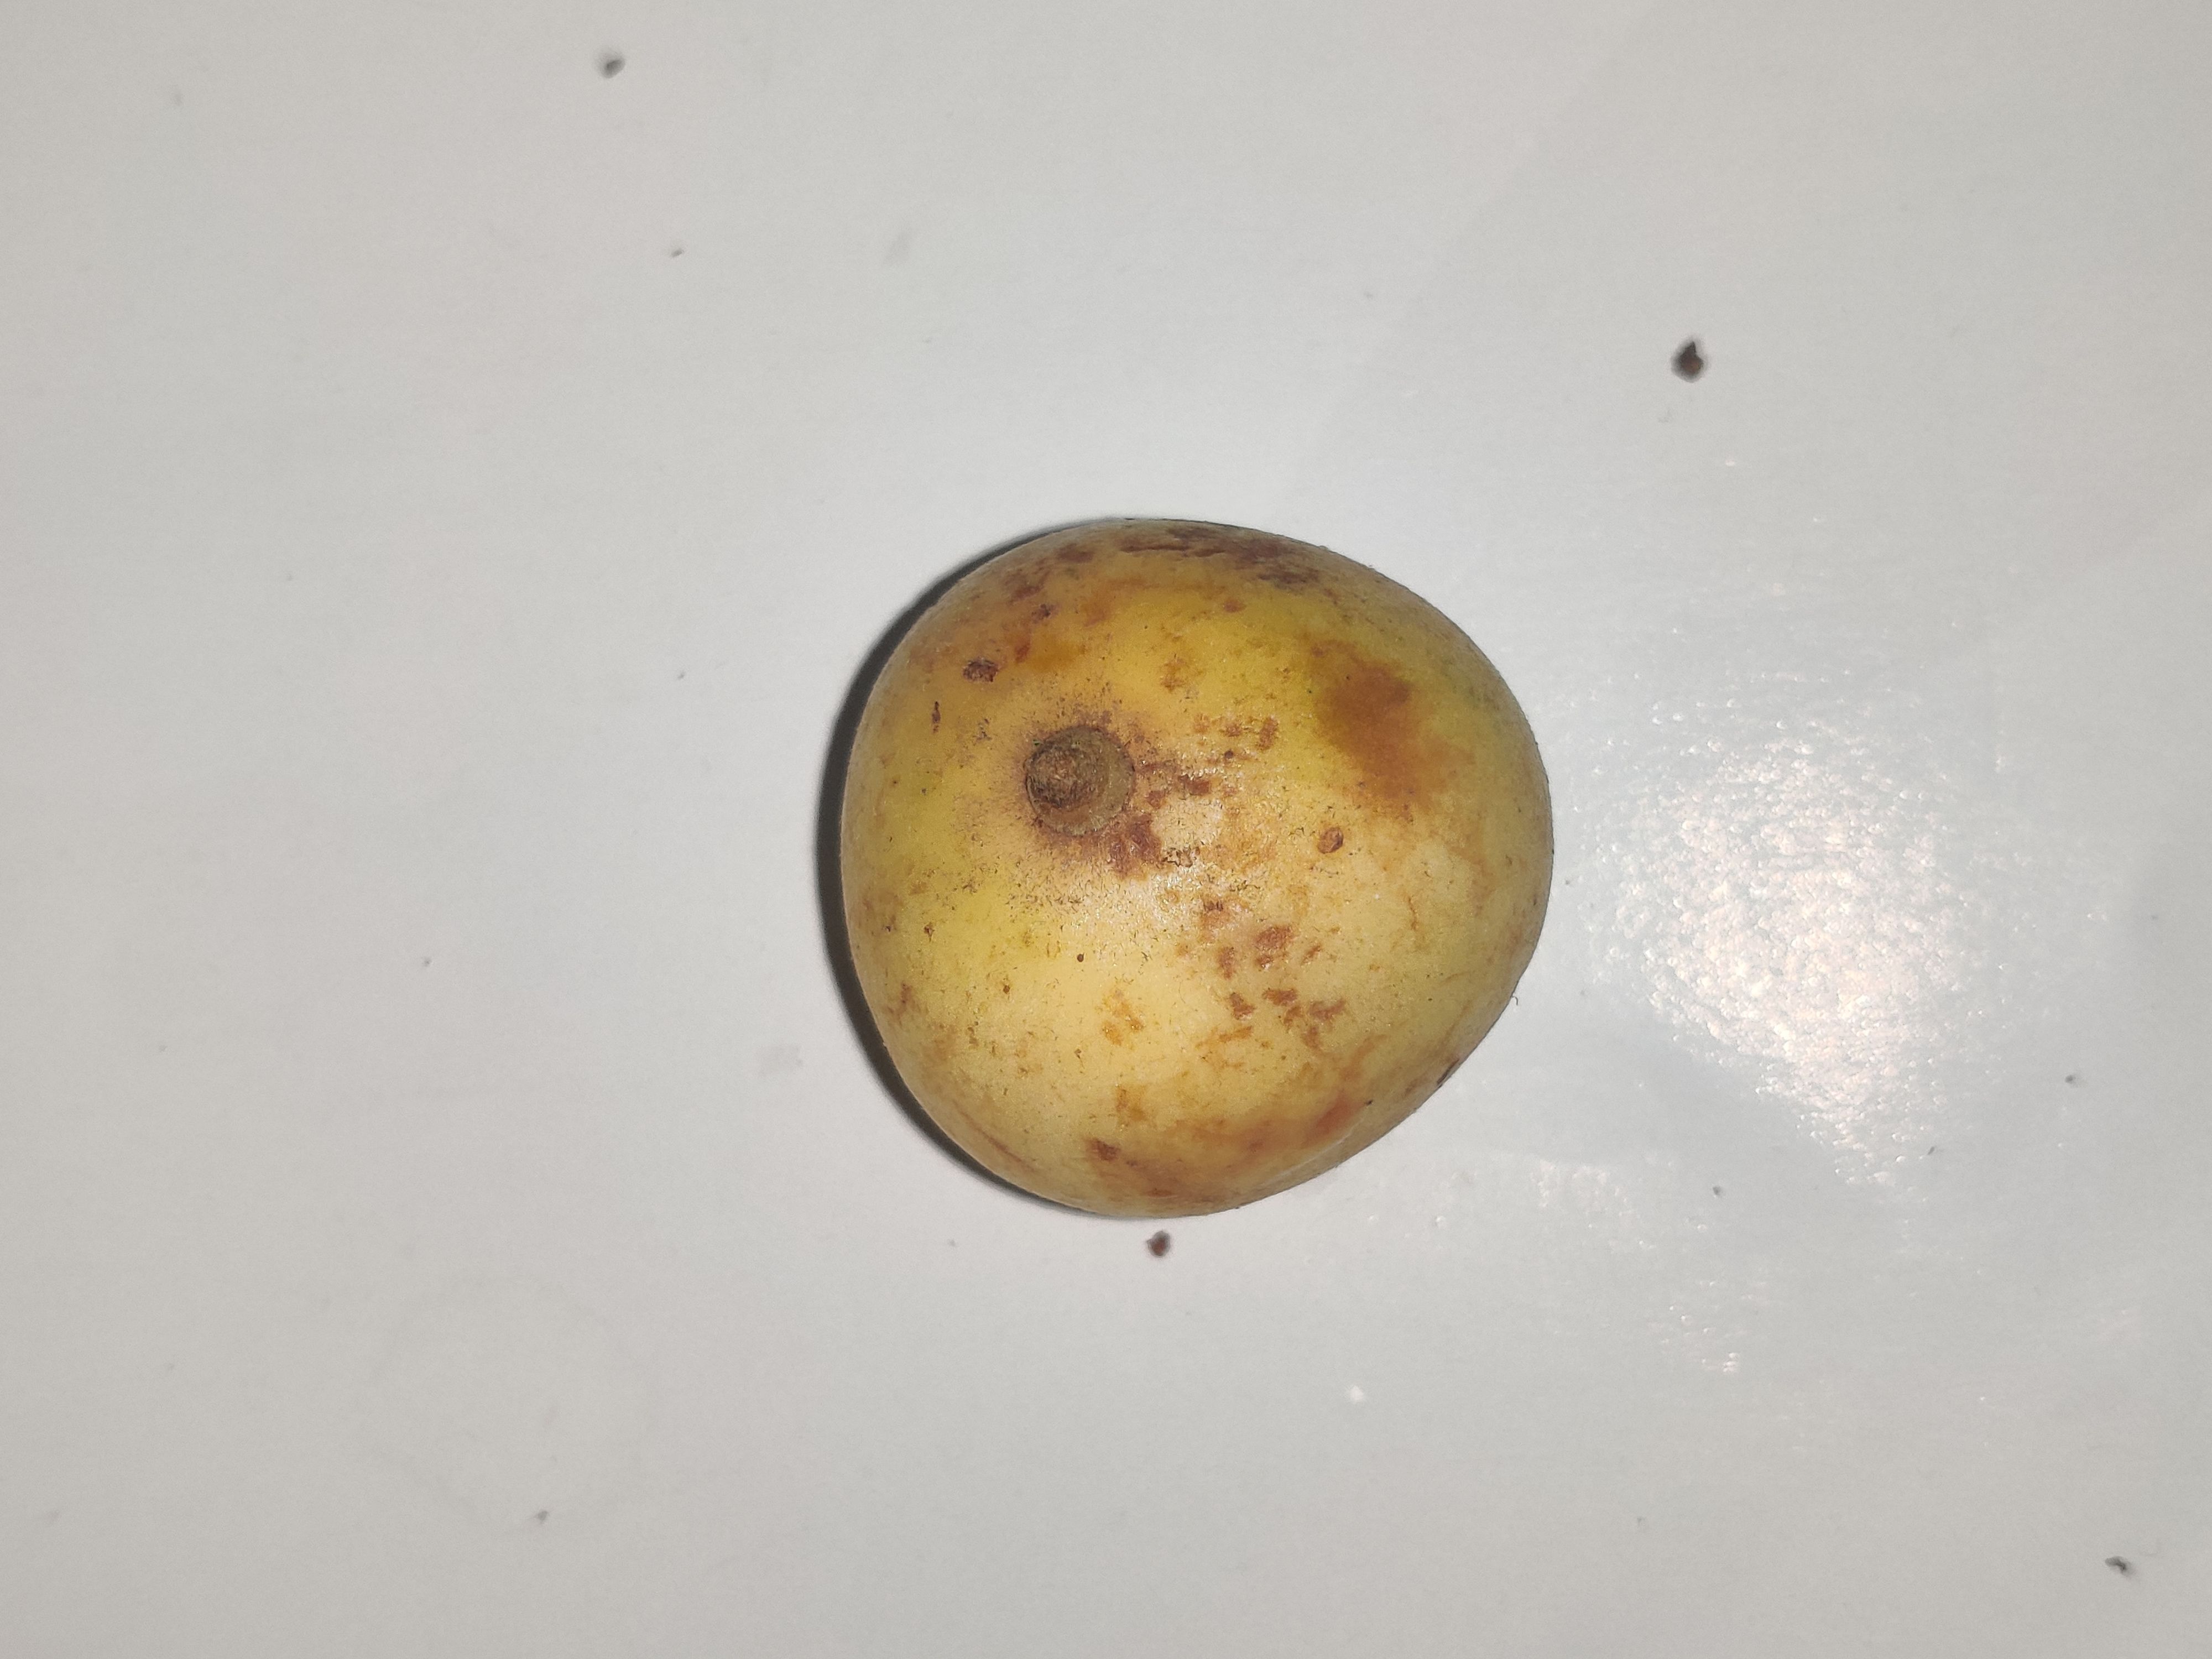
Fruit: burmese-grape
Grade: 2nd-grade